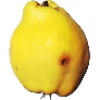
Label: quince